Mawavi Historic District, Chopawamsic RDA Camp 2

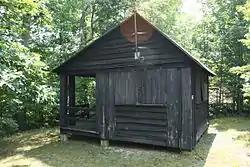
one of 36 cabins

The Mawavi Historic District, Chopawamsic RDA Camp 2 near Triangle, Virginia, United States, dates from 1942. It was listed on the National Register of Historic Places in 1989.